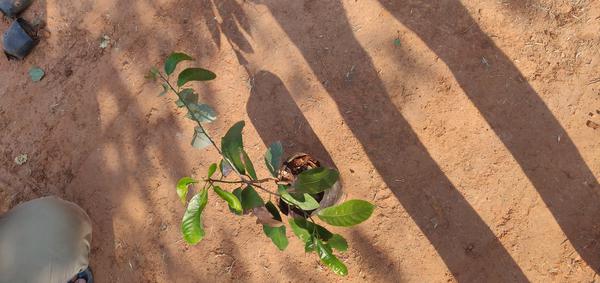
Plant: Mango